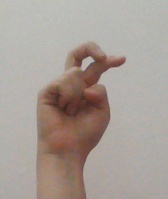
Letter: zay